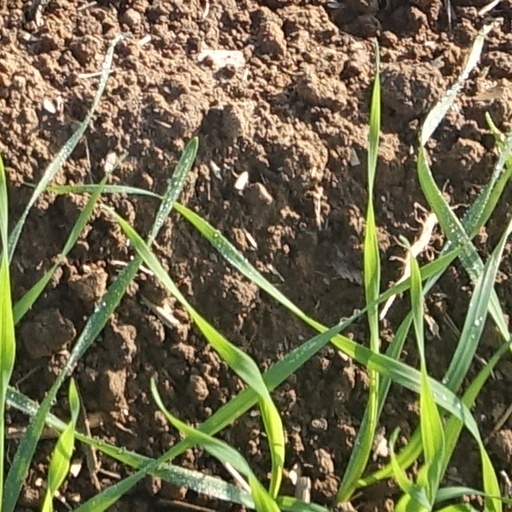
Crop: wheat